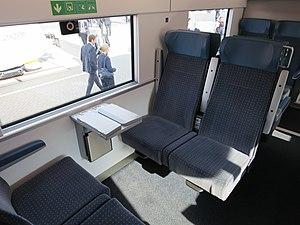
L'EC 250 est un futur train des Chemins de fer fédéraux suisses, construit par Stadler Rail dans ses ateliers de Bussnang, en Thurgovie.